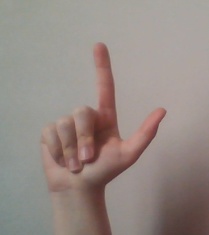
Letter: laam